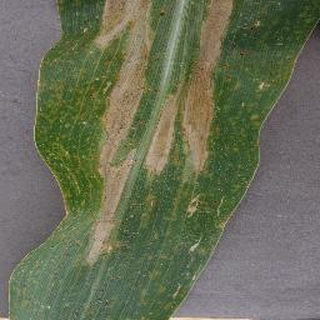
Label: corn_northern_leaf_blight